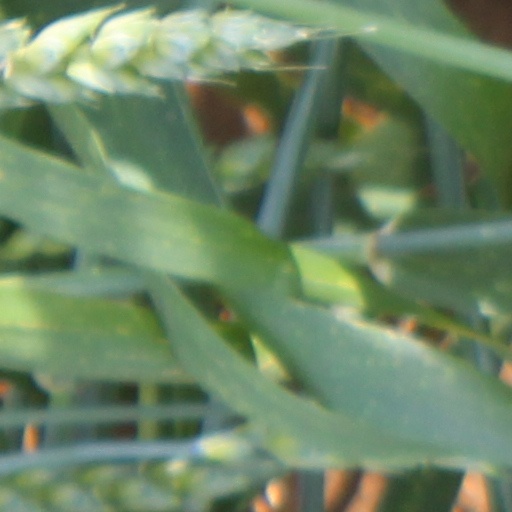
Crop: wheat